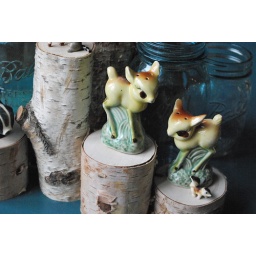
(working on a table centerpiece idea for a friend's wedding - imagine simple flowers in the jars).